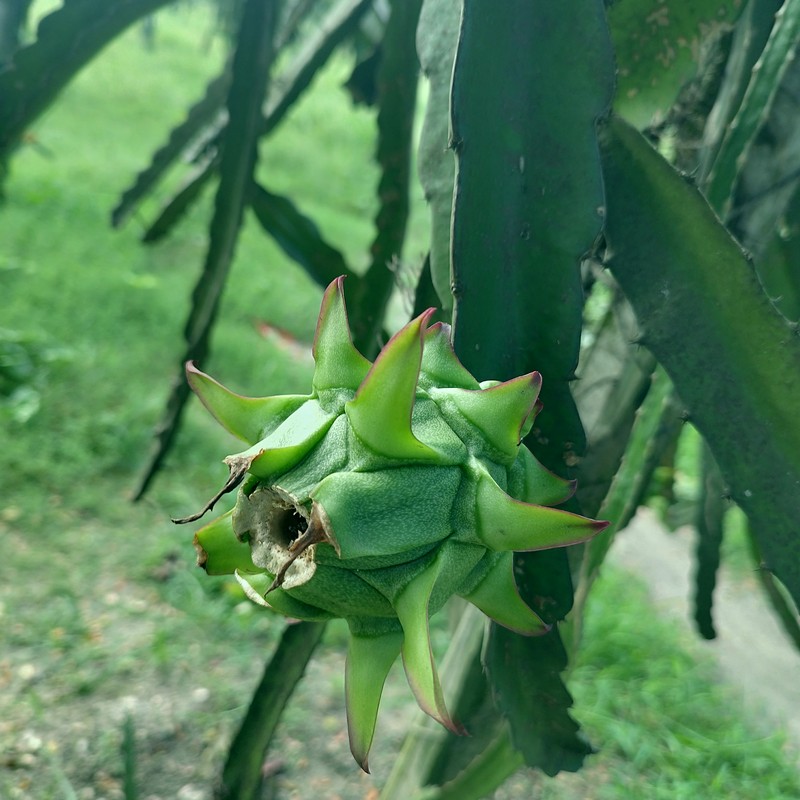
Label: Immature Dragon Fruit